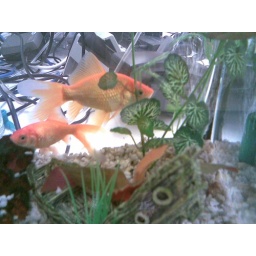
2 little gold fish swimming in the tank - notice the wires behind the tank!